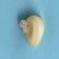
Maize quality: Good